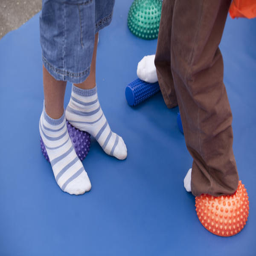
can you ever regain the arch on your foot if you have fallen arches ?